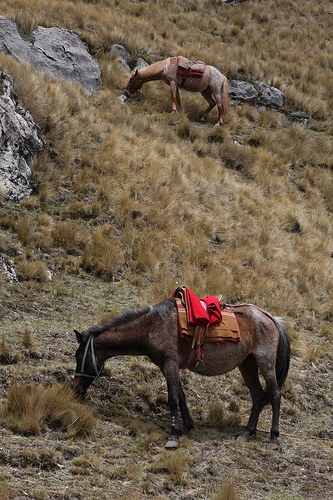
question: ここはどこですか
answer: 山の上

question: 何かいますか
answer: 馬

question: 何頭いますか
answer: ２頭

question: どんな色ですか
answer: 茶色

question: 何をしていますか
answer: 草を食べている

question: どんな草ですか
answer: 枯草

question: 誰か人はいますか
answer: 誰もいない

question: 背中に何を乗せていますか
answer: 毛布のような布